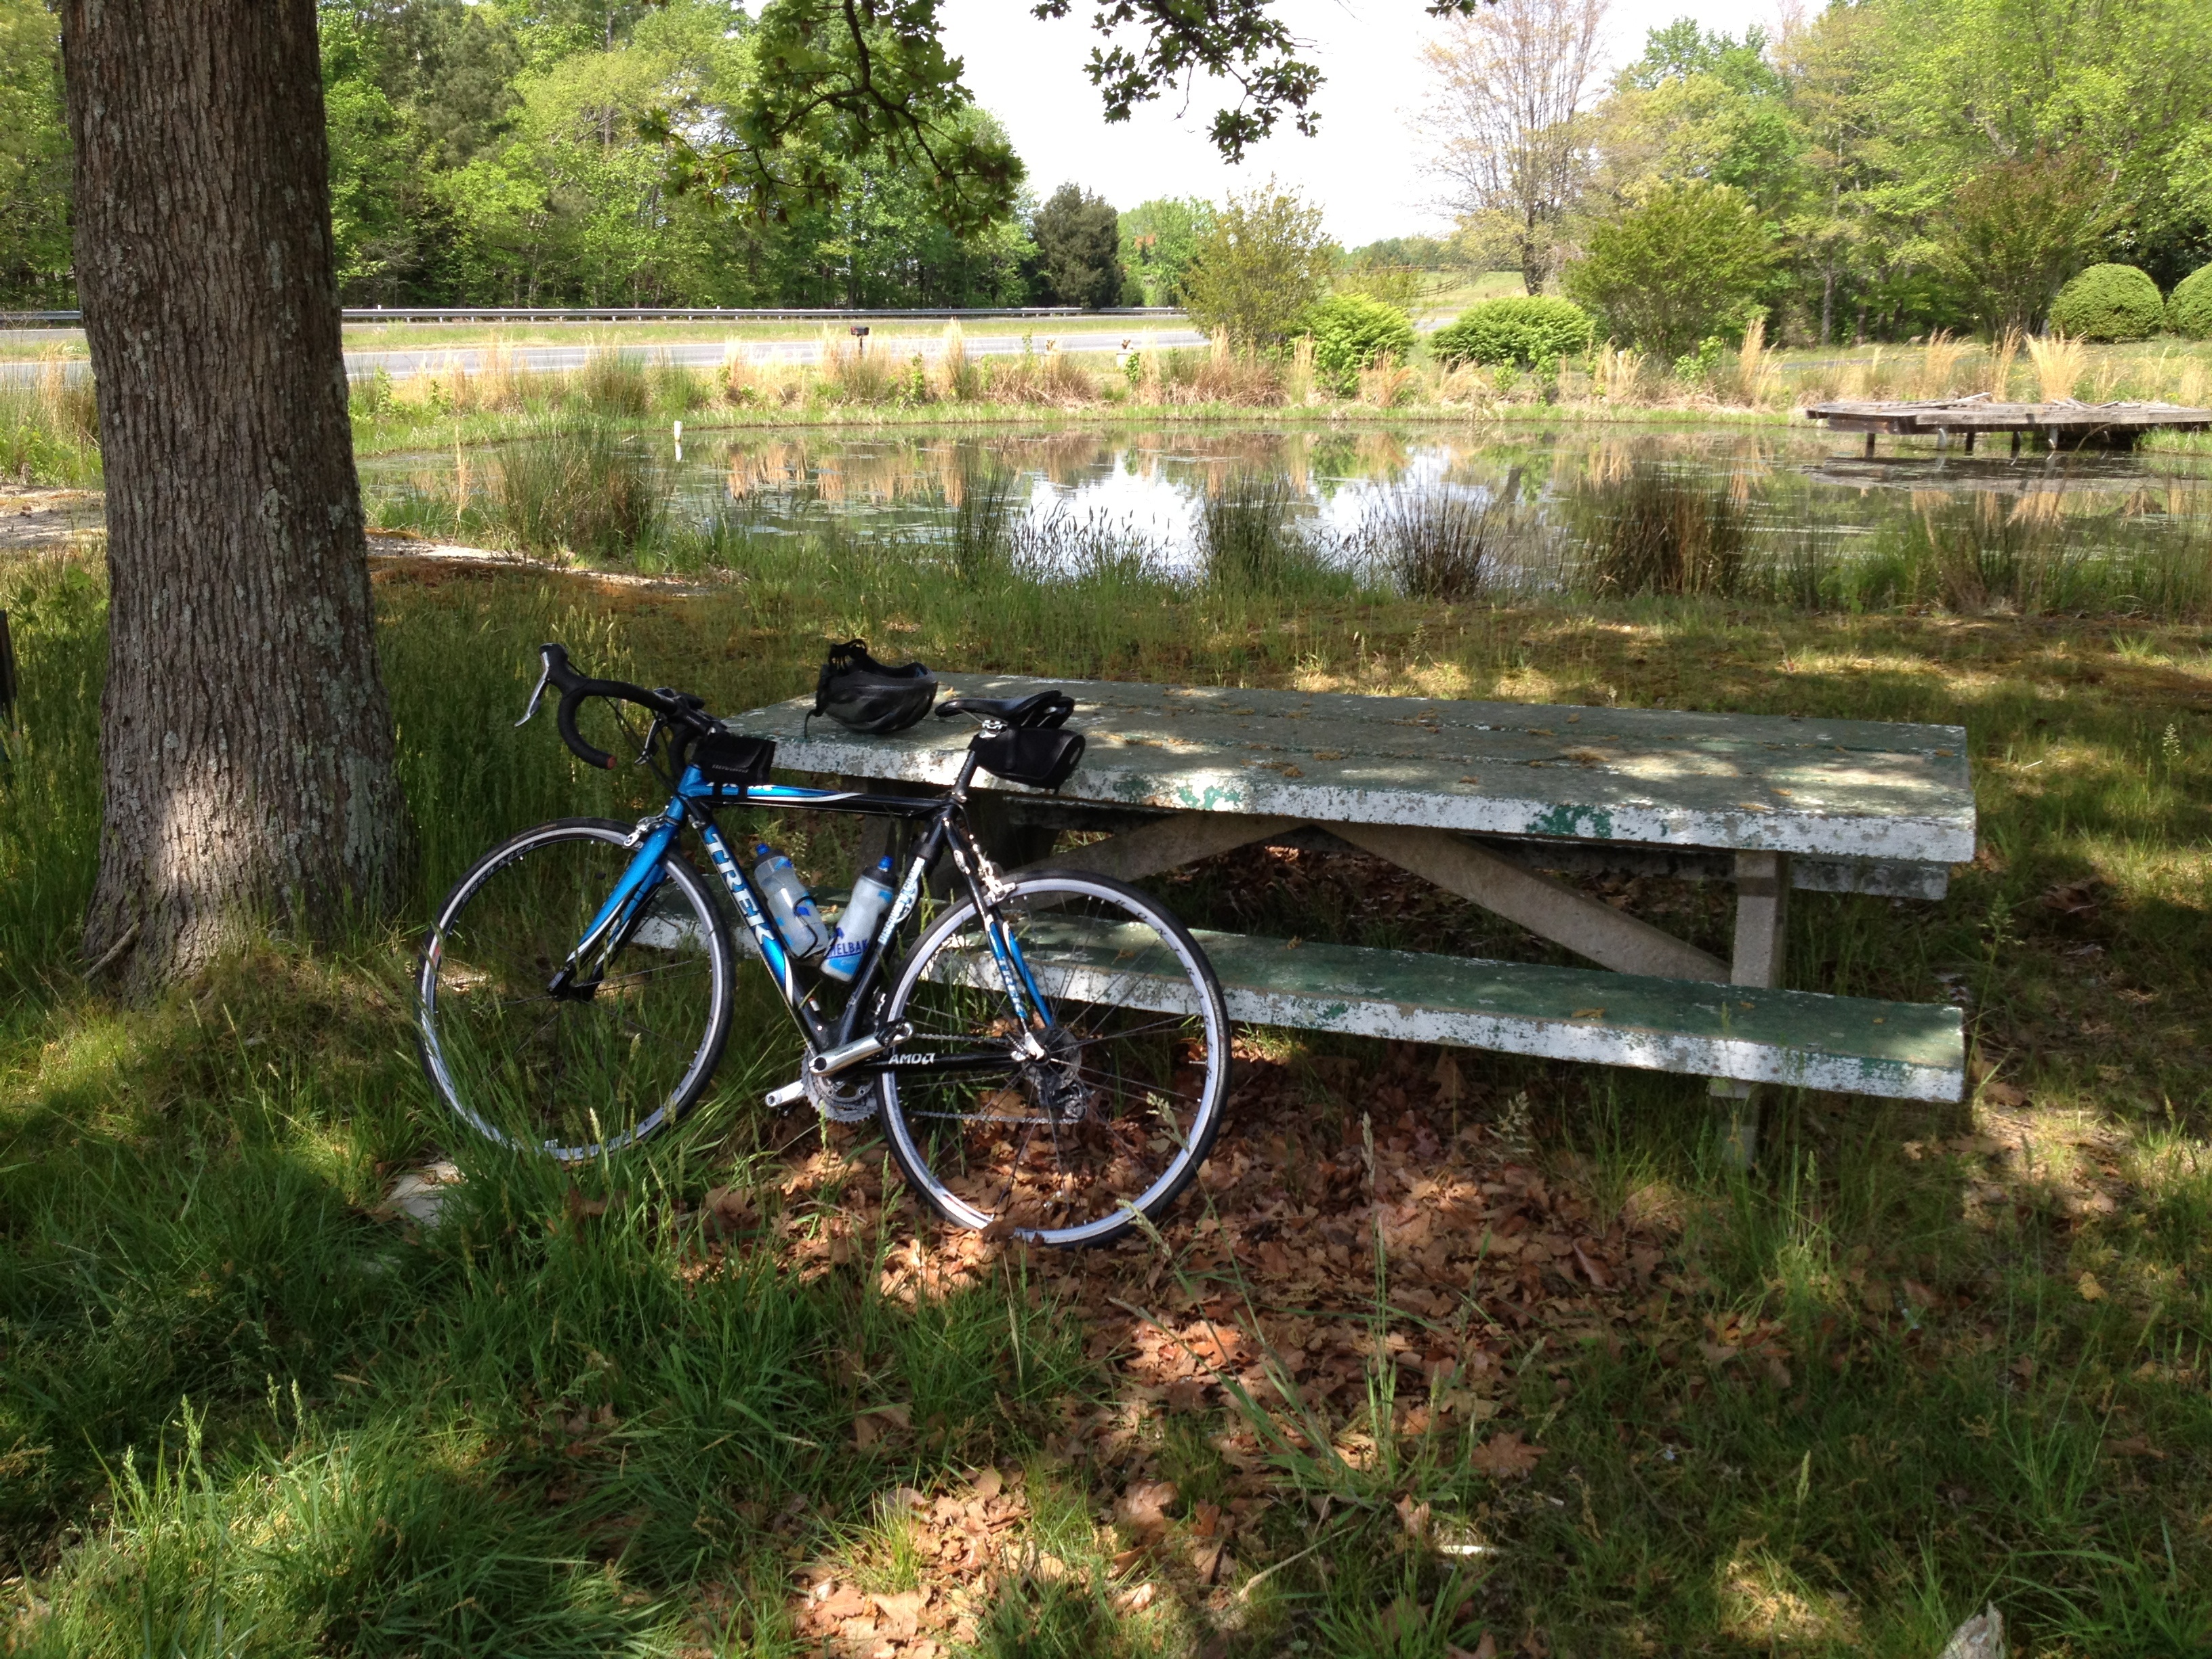
trail, bicycle, vehicle, waterway, sports equipment, mountain bike, cycling, land vehicle